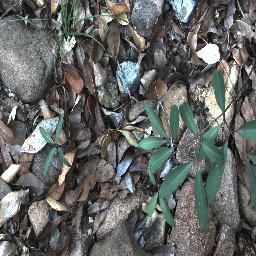
Label: rubber_vine